The Idiot Maiden

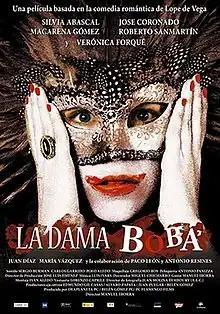
Theatrical release poster

The Idiot Maiden is a 2006 Spanish romantic comedy film directed and written by , consisting of an adaptation of the 1613 play "A Lady of Little Sense" by Félix Lope de Vega. It stars Silvia Abascal, Jose Coronado, Macarena Gómez, Roberto San Martín, and Verónica Forqué.